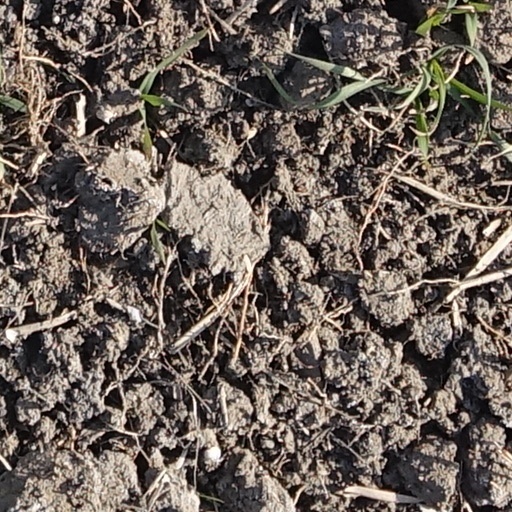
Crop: wheat